Panday (character)

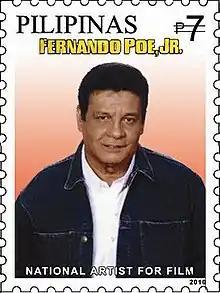
Fernando Poe Jr. featured in one of the 2010 postage stamps released in his honor. The other postage stamps feature his Panday character.

Outside the comics world, the Panday is featured in various media, most notably in film and television as well as theme songs for these medium. The character became more popular due to the portrayal of Fernando Poe Jr. in "Ang Panday" film series from 1980 to 1984. Poe's Panday also appeared as cameo in other films including "She-Man, Mistress of the Universe" and "Ang Pagbabalik ni Pedro Penduko". In 2010, Panday and other characters portrayed by Poe are featured in commemorative stamps issued by Philippine Postal Office.